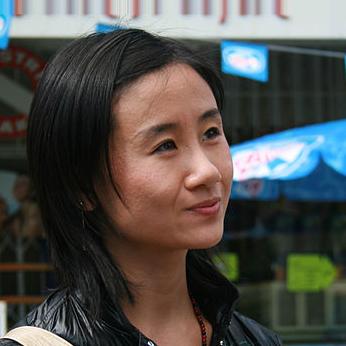
Age: 25